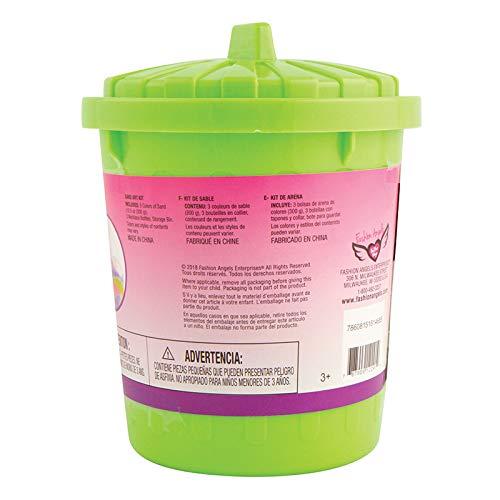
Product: Fashion Angels Garbage Can of Sand Art Fun (12291) Makes 3 Sand Art Pendants For Ages 3 and Up
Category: Toys & Games | Arts & Crafts | Craft Kits
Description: Includes: fun plastic garbage can, 4 bags of colored sand, 3 transparent shaped necklace bottle/pendants.
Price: $9.99
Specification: ProductDimensions:5.5x5.5x7inches|ItemWeight:14.7ounces|ShippingWeight:14.9ounces(Viewshippingratesandpolicies)|ASIN:B07NX1MVYM|Itemmodelnumber:12291|Manufacturerrecommendedage:8yearsandup